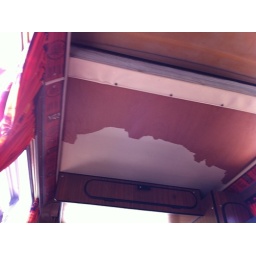
The white plastic below the top bed is pealing off. But under it is nice wood, so I'd just keep pealing it off.